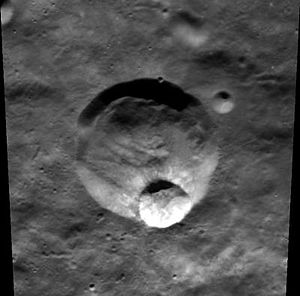
Grotrian (månekrater)
Grotrian er et nedslagskrater på Månen. Det befinder sig på den sydlige halvkugle på Månens bagside og er opkaldt efter den tyske astronom Walter Grotrian.